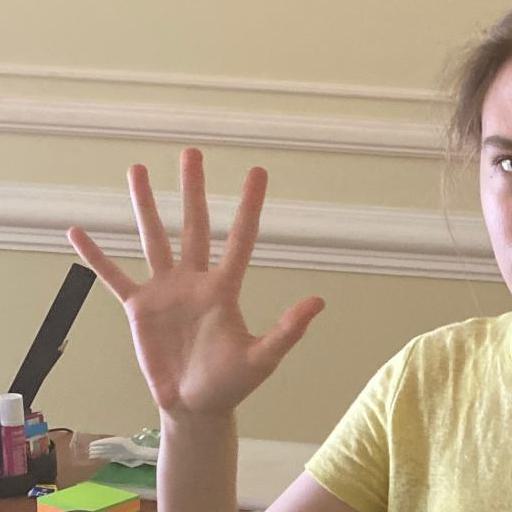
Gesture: palm